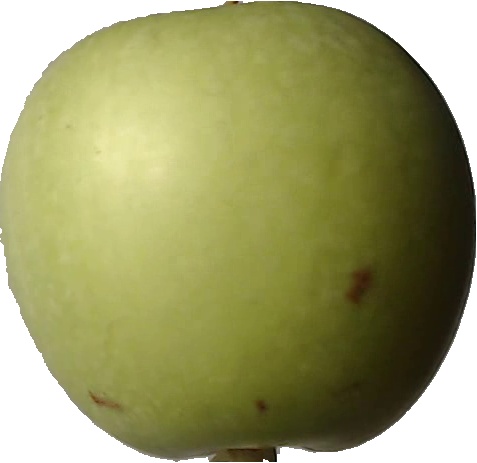
Label: apple_granny_smith_1